Agano, Niigata

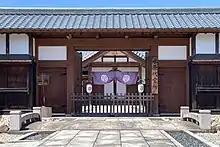
Suibara Magistrate's Office

The area of present-day Agano was part of ancient Echigo Province. During the Edo period the area was divided between territories controlled by Shibata Domain, Murakami Domain and "tenryō" territory held directly by the Tokugawa shogunate. The area was organised as part of Kitakanbara District, Niigata following the Meiji restoration, and the town of Suibara and villages of Yasuda, Kyōgase and Sasakami were established with the creation of the modern municipalities system on April 1, 1889. Yasuda was raised to town status in 1960. The city of Agano was established on April 1, 2004, with the merger of these four municipalities.